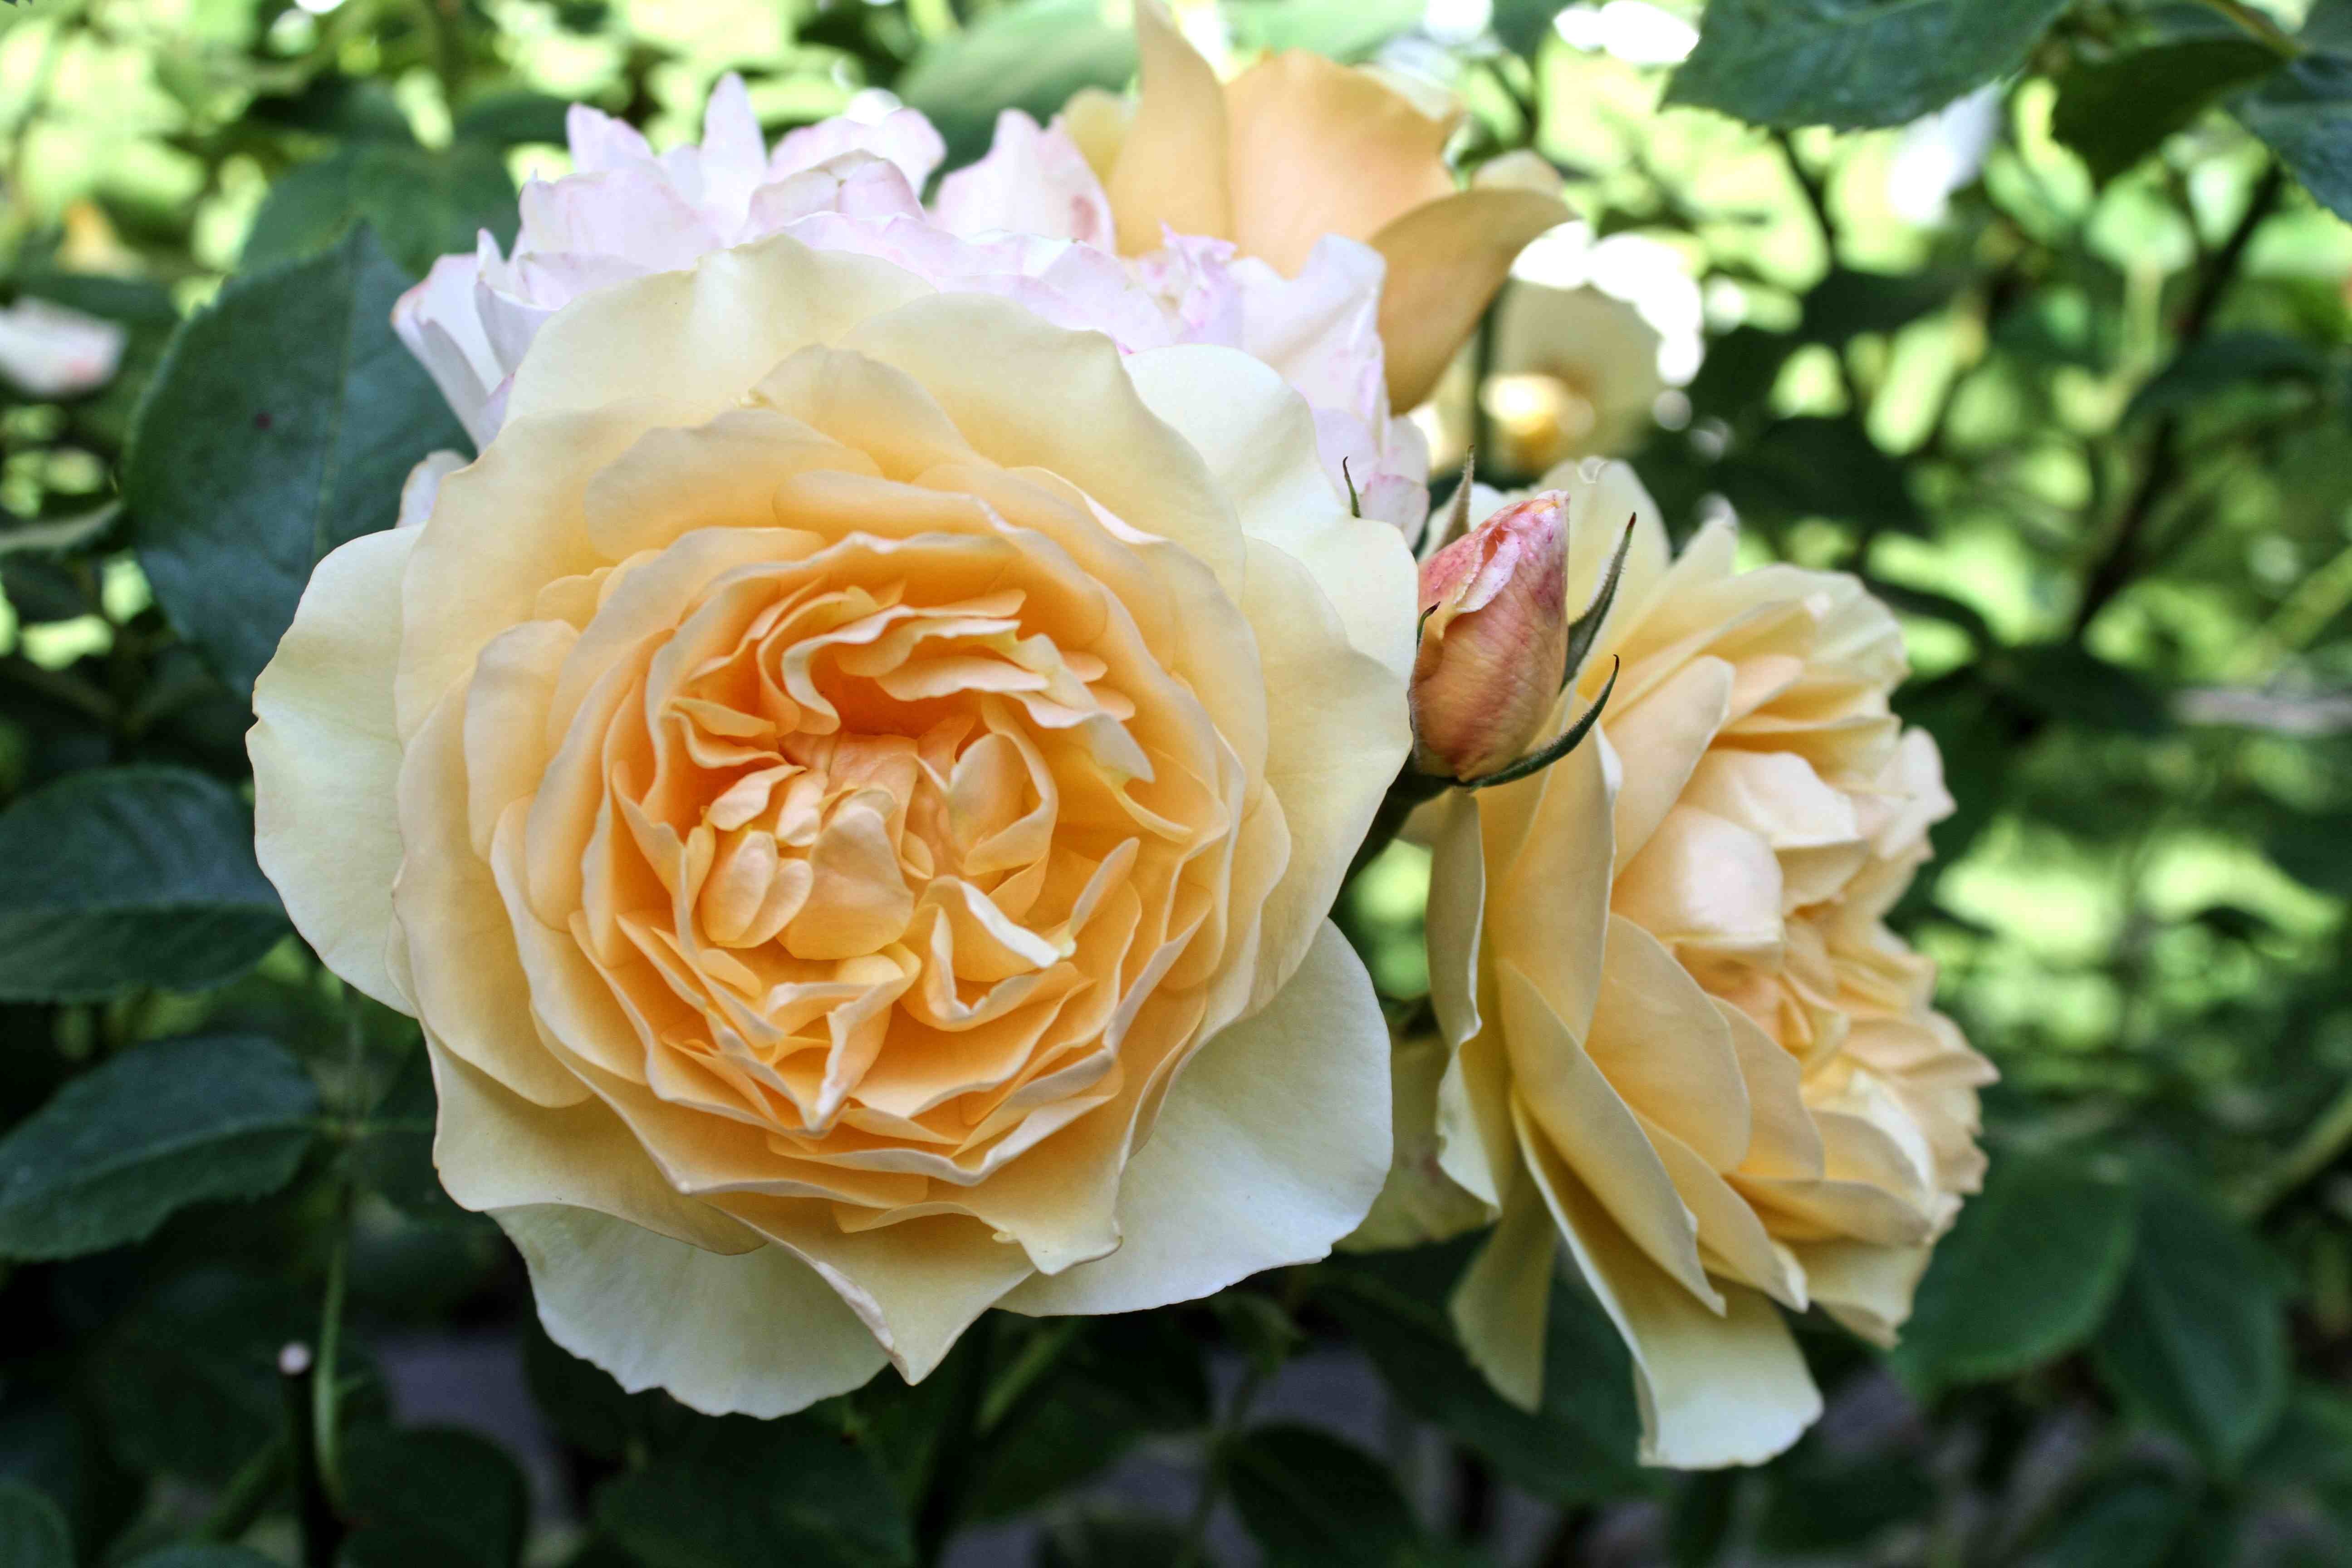
nature, blossom, plant, flower, petal, bloom, rose, macro, romance, romantic, botany, yellow, close, flora, petals, beautiful, floristry, floribunda, fragrance, flowering plant, garden roses, rose family, land plant, rosa centifolia, rose order, austrian briar